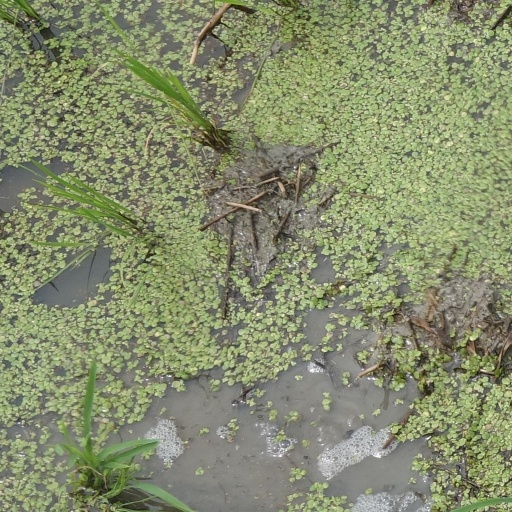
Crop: rice